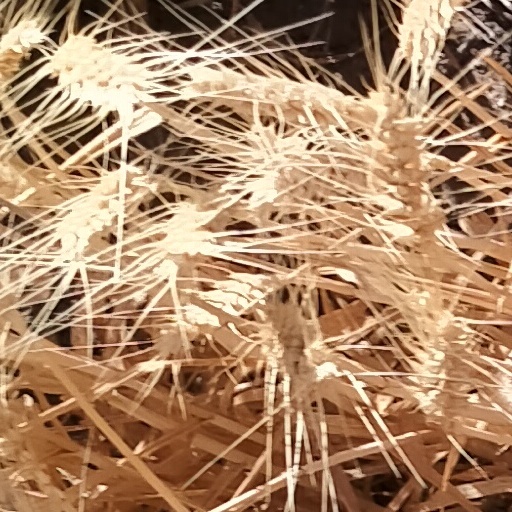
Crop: wheat